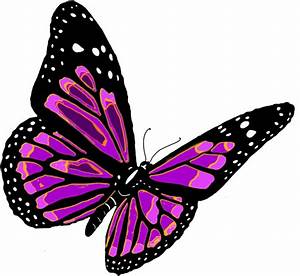
Label: farfalla